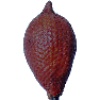
Label: salak